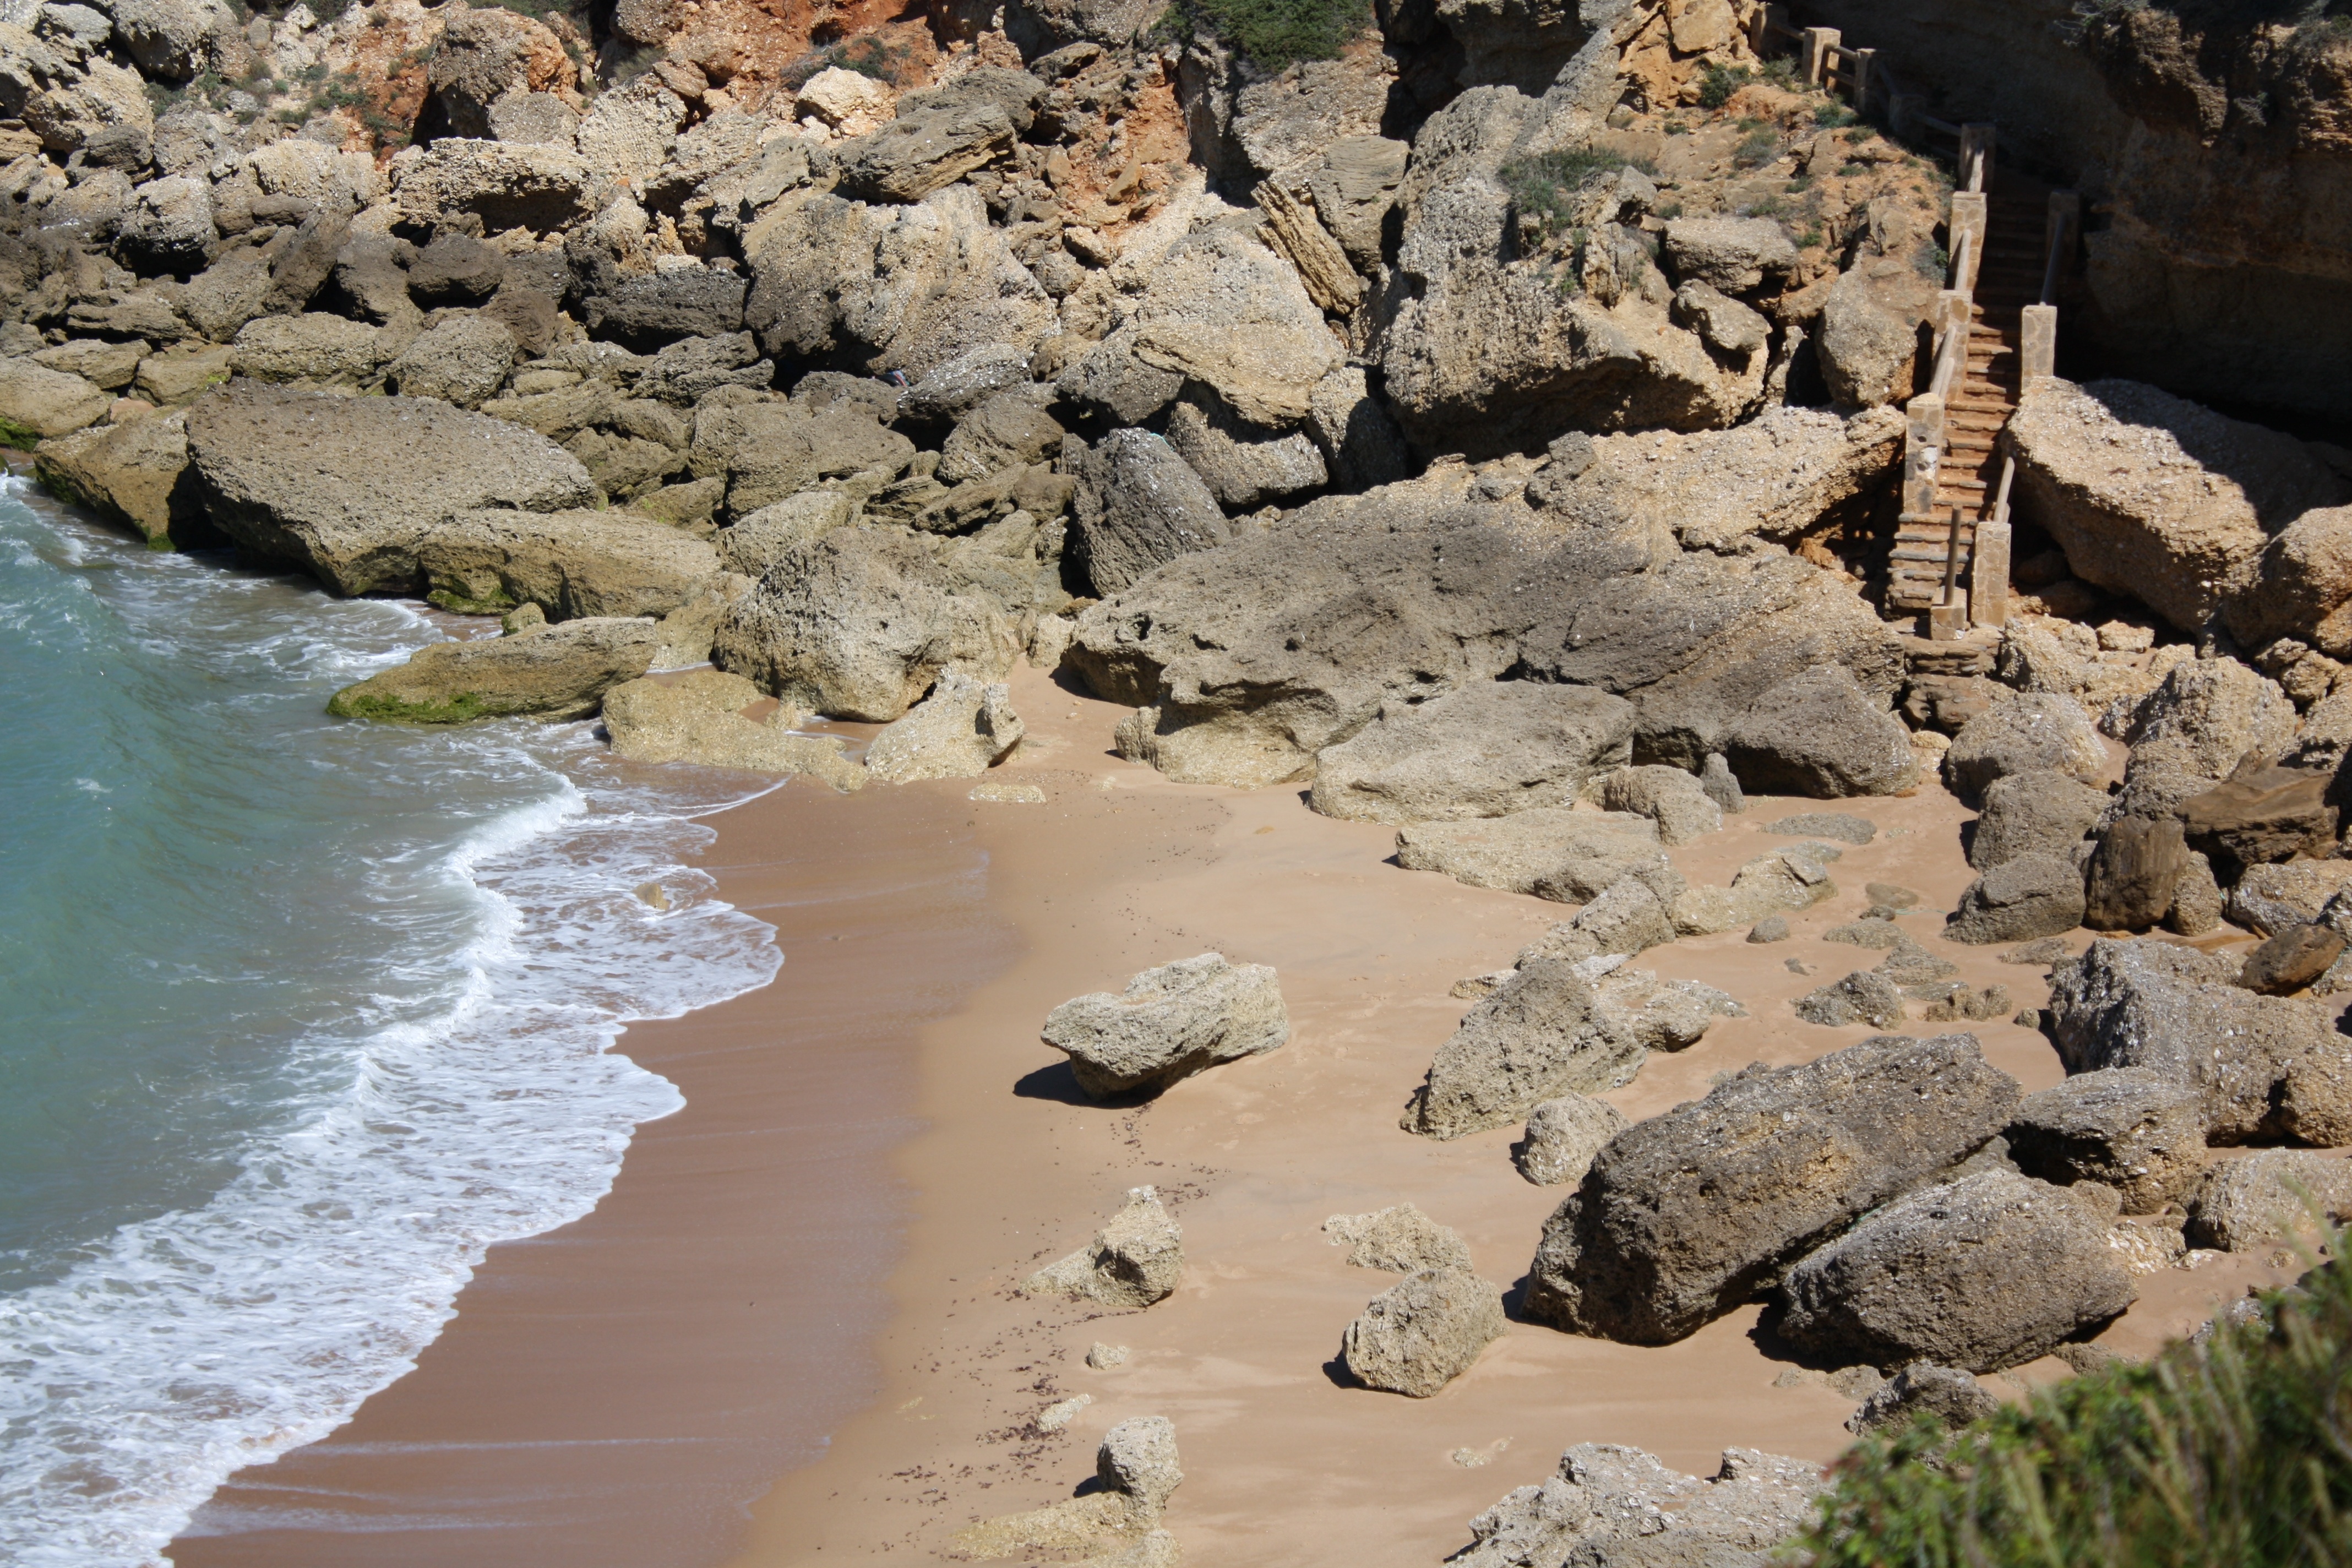
beach, sea, coast, water, rock, shore, wave, river, material, spain, geology, level, stairs, cadiz, andalusia, atlantic, rocky coast, booked, wadi, sand beach, conil, costa de la luz, conil de la frontera, southern spain, comarca of la janda